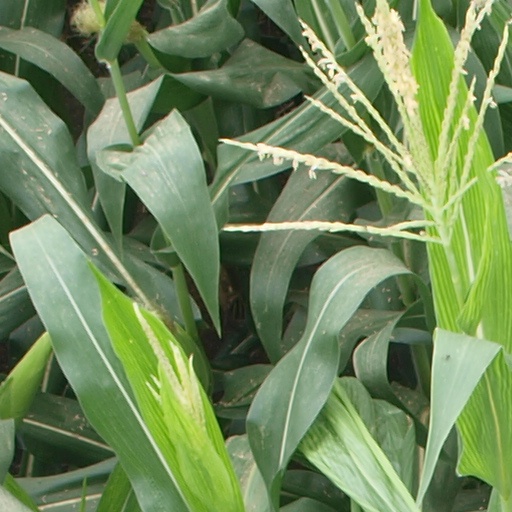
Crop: maize; corn